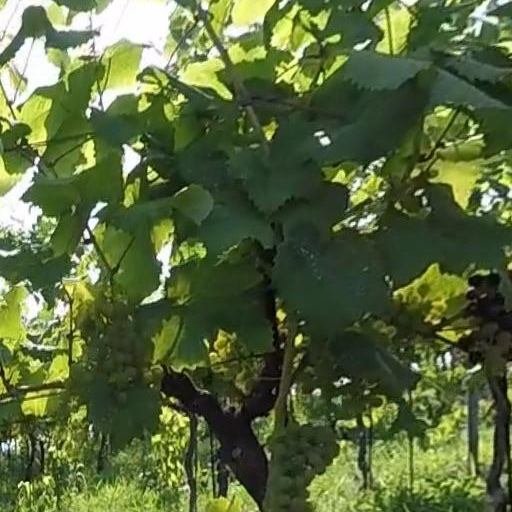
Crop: grape